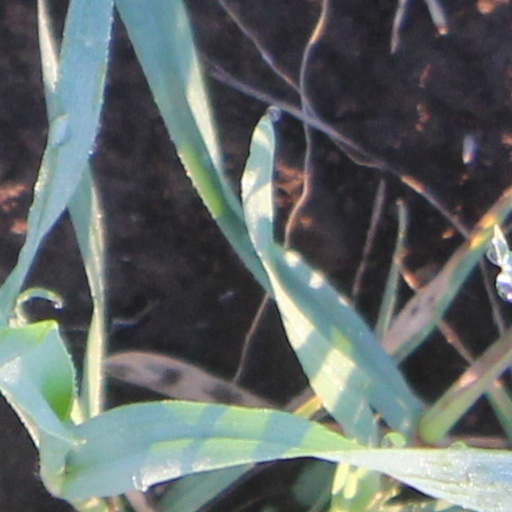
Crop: wheat